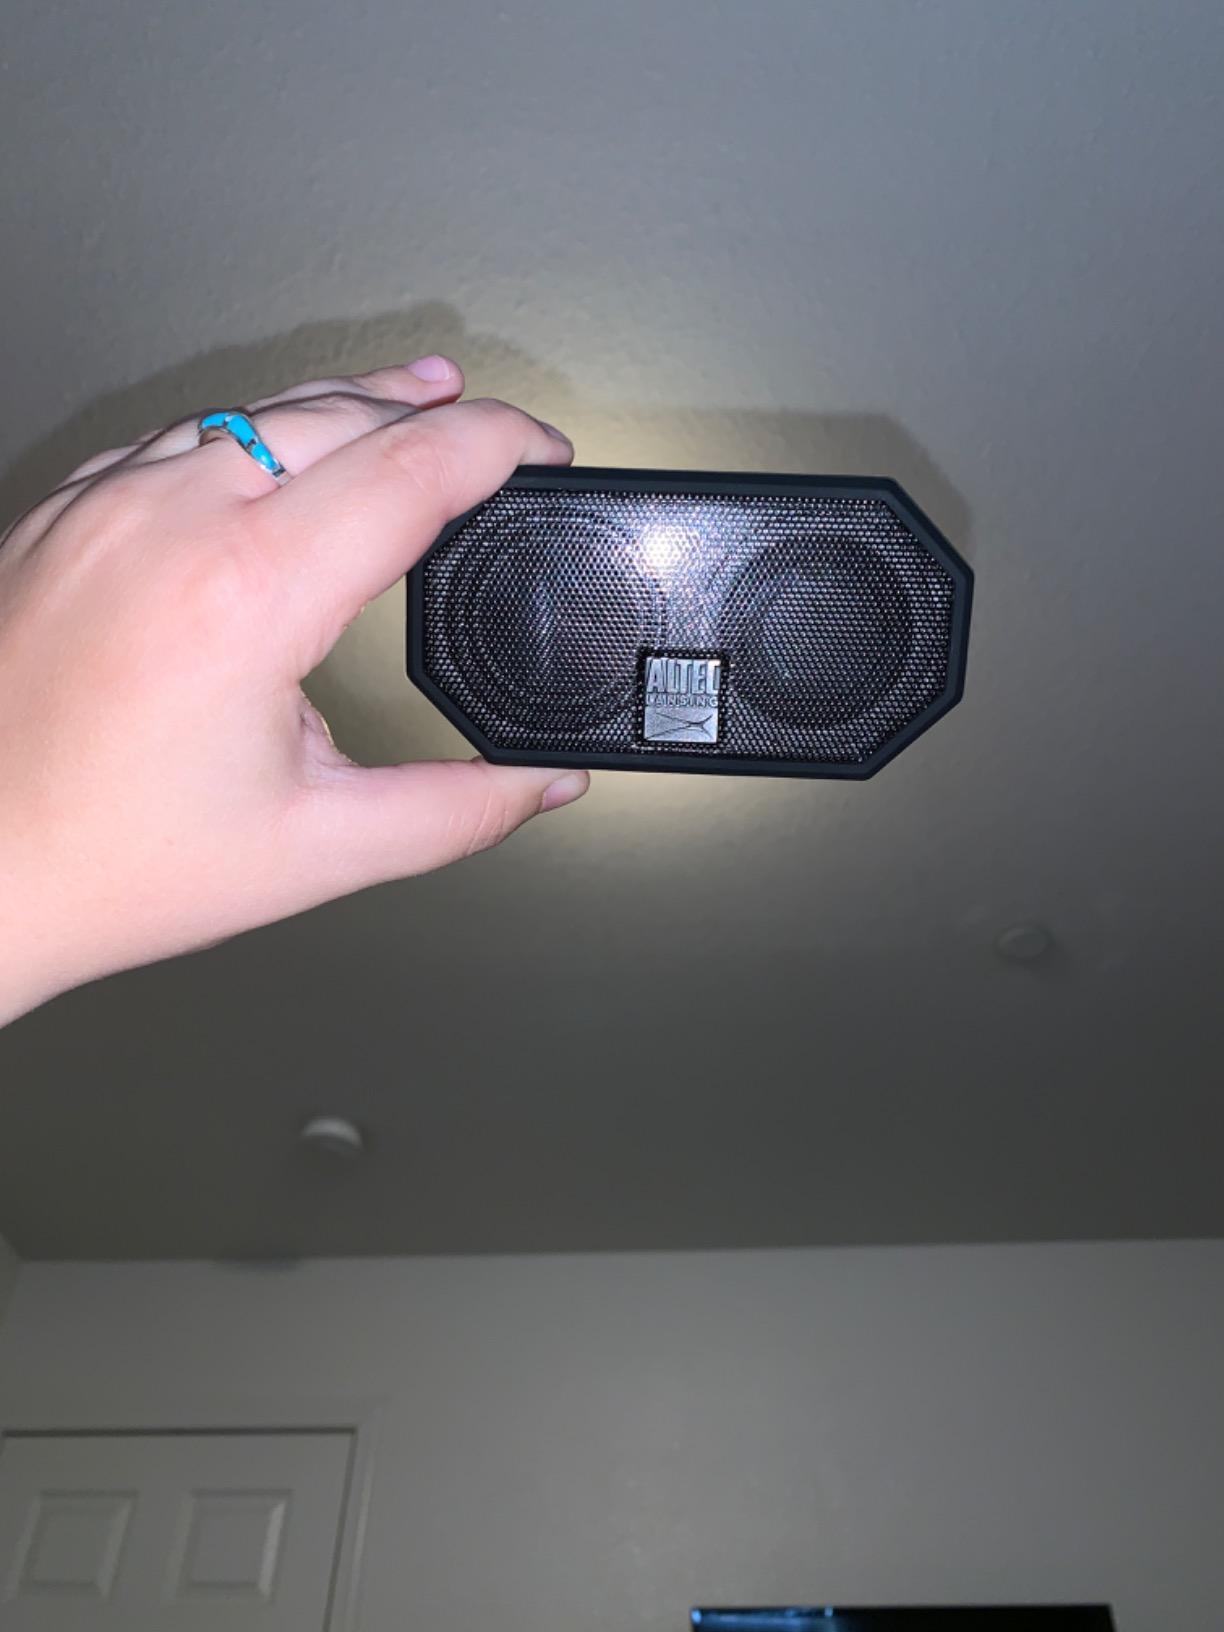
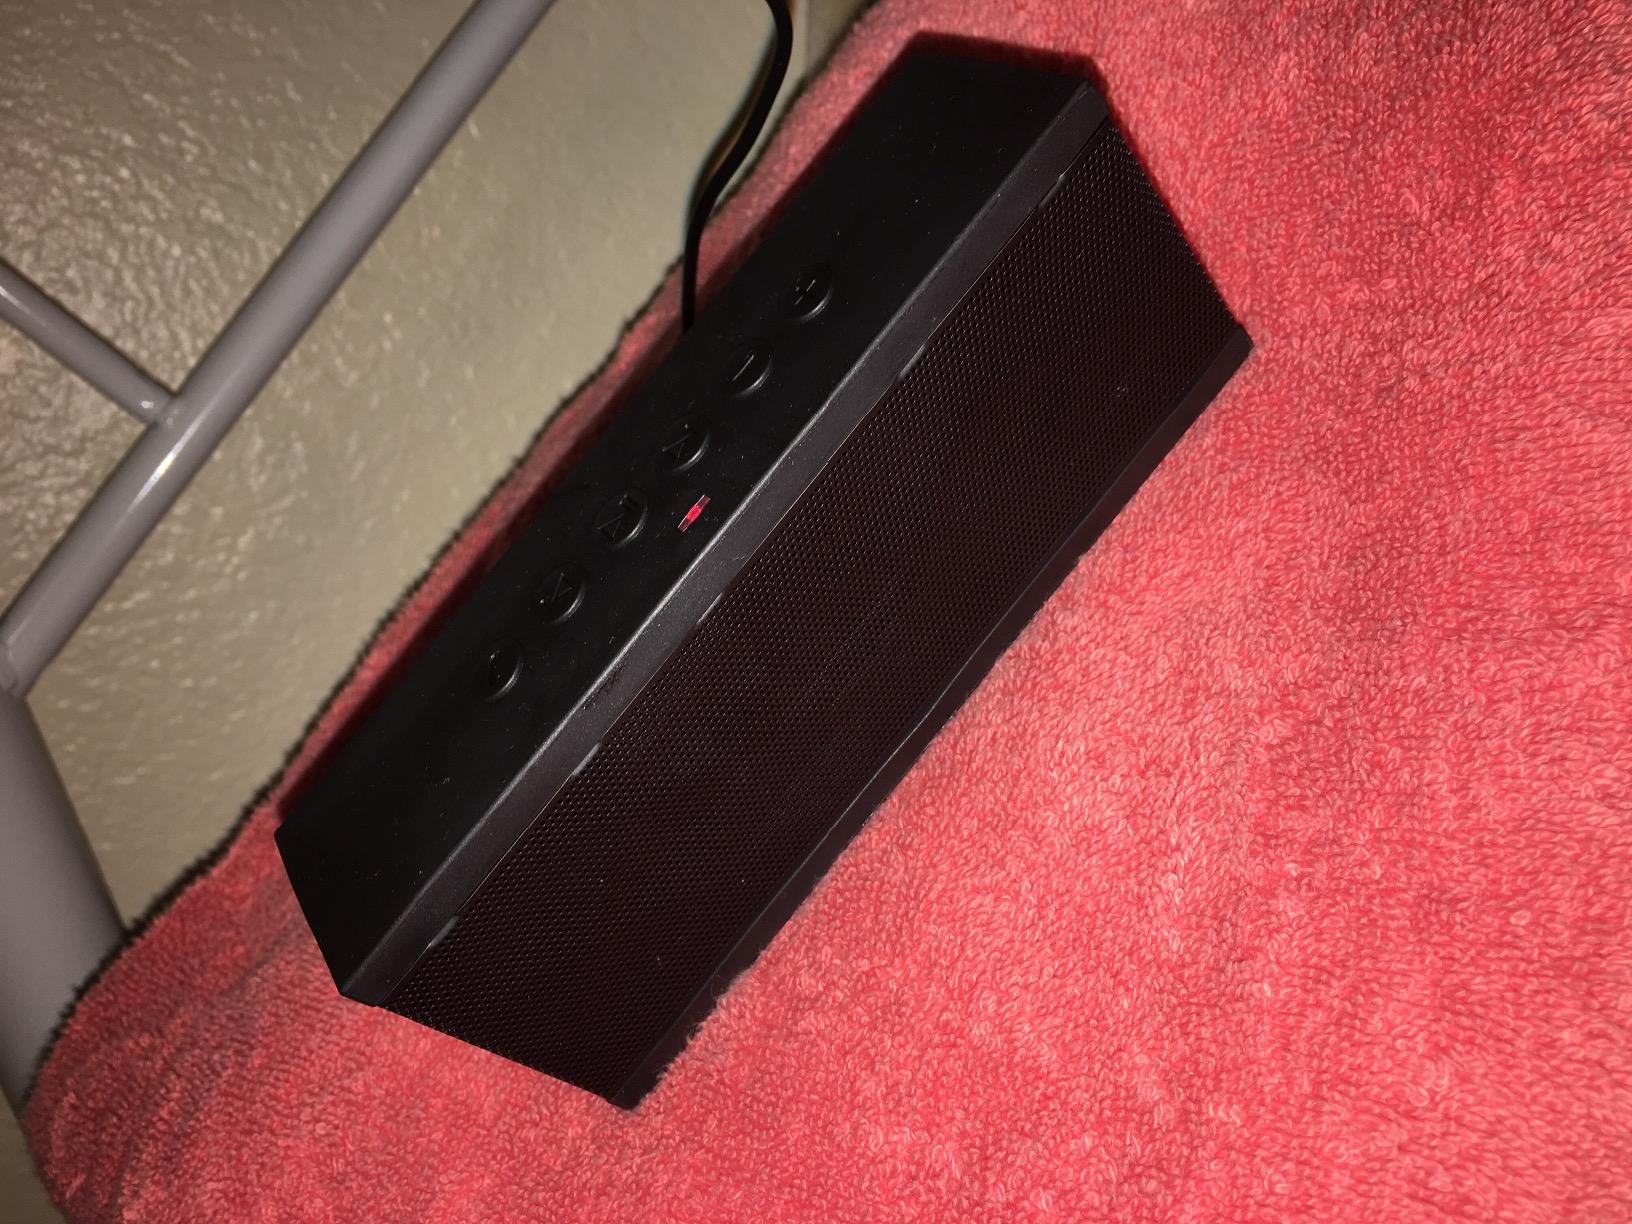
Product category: speaker
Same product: no